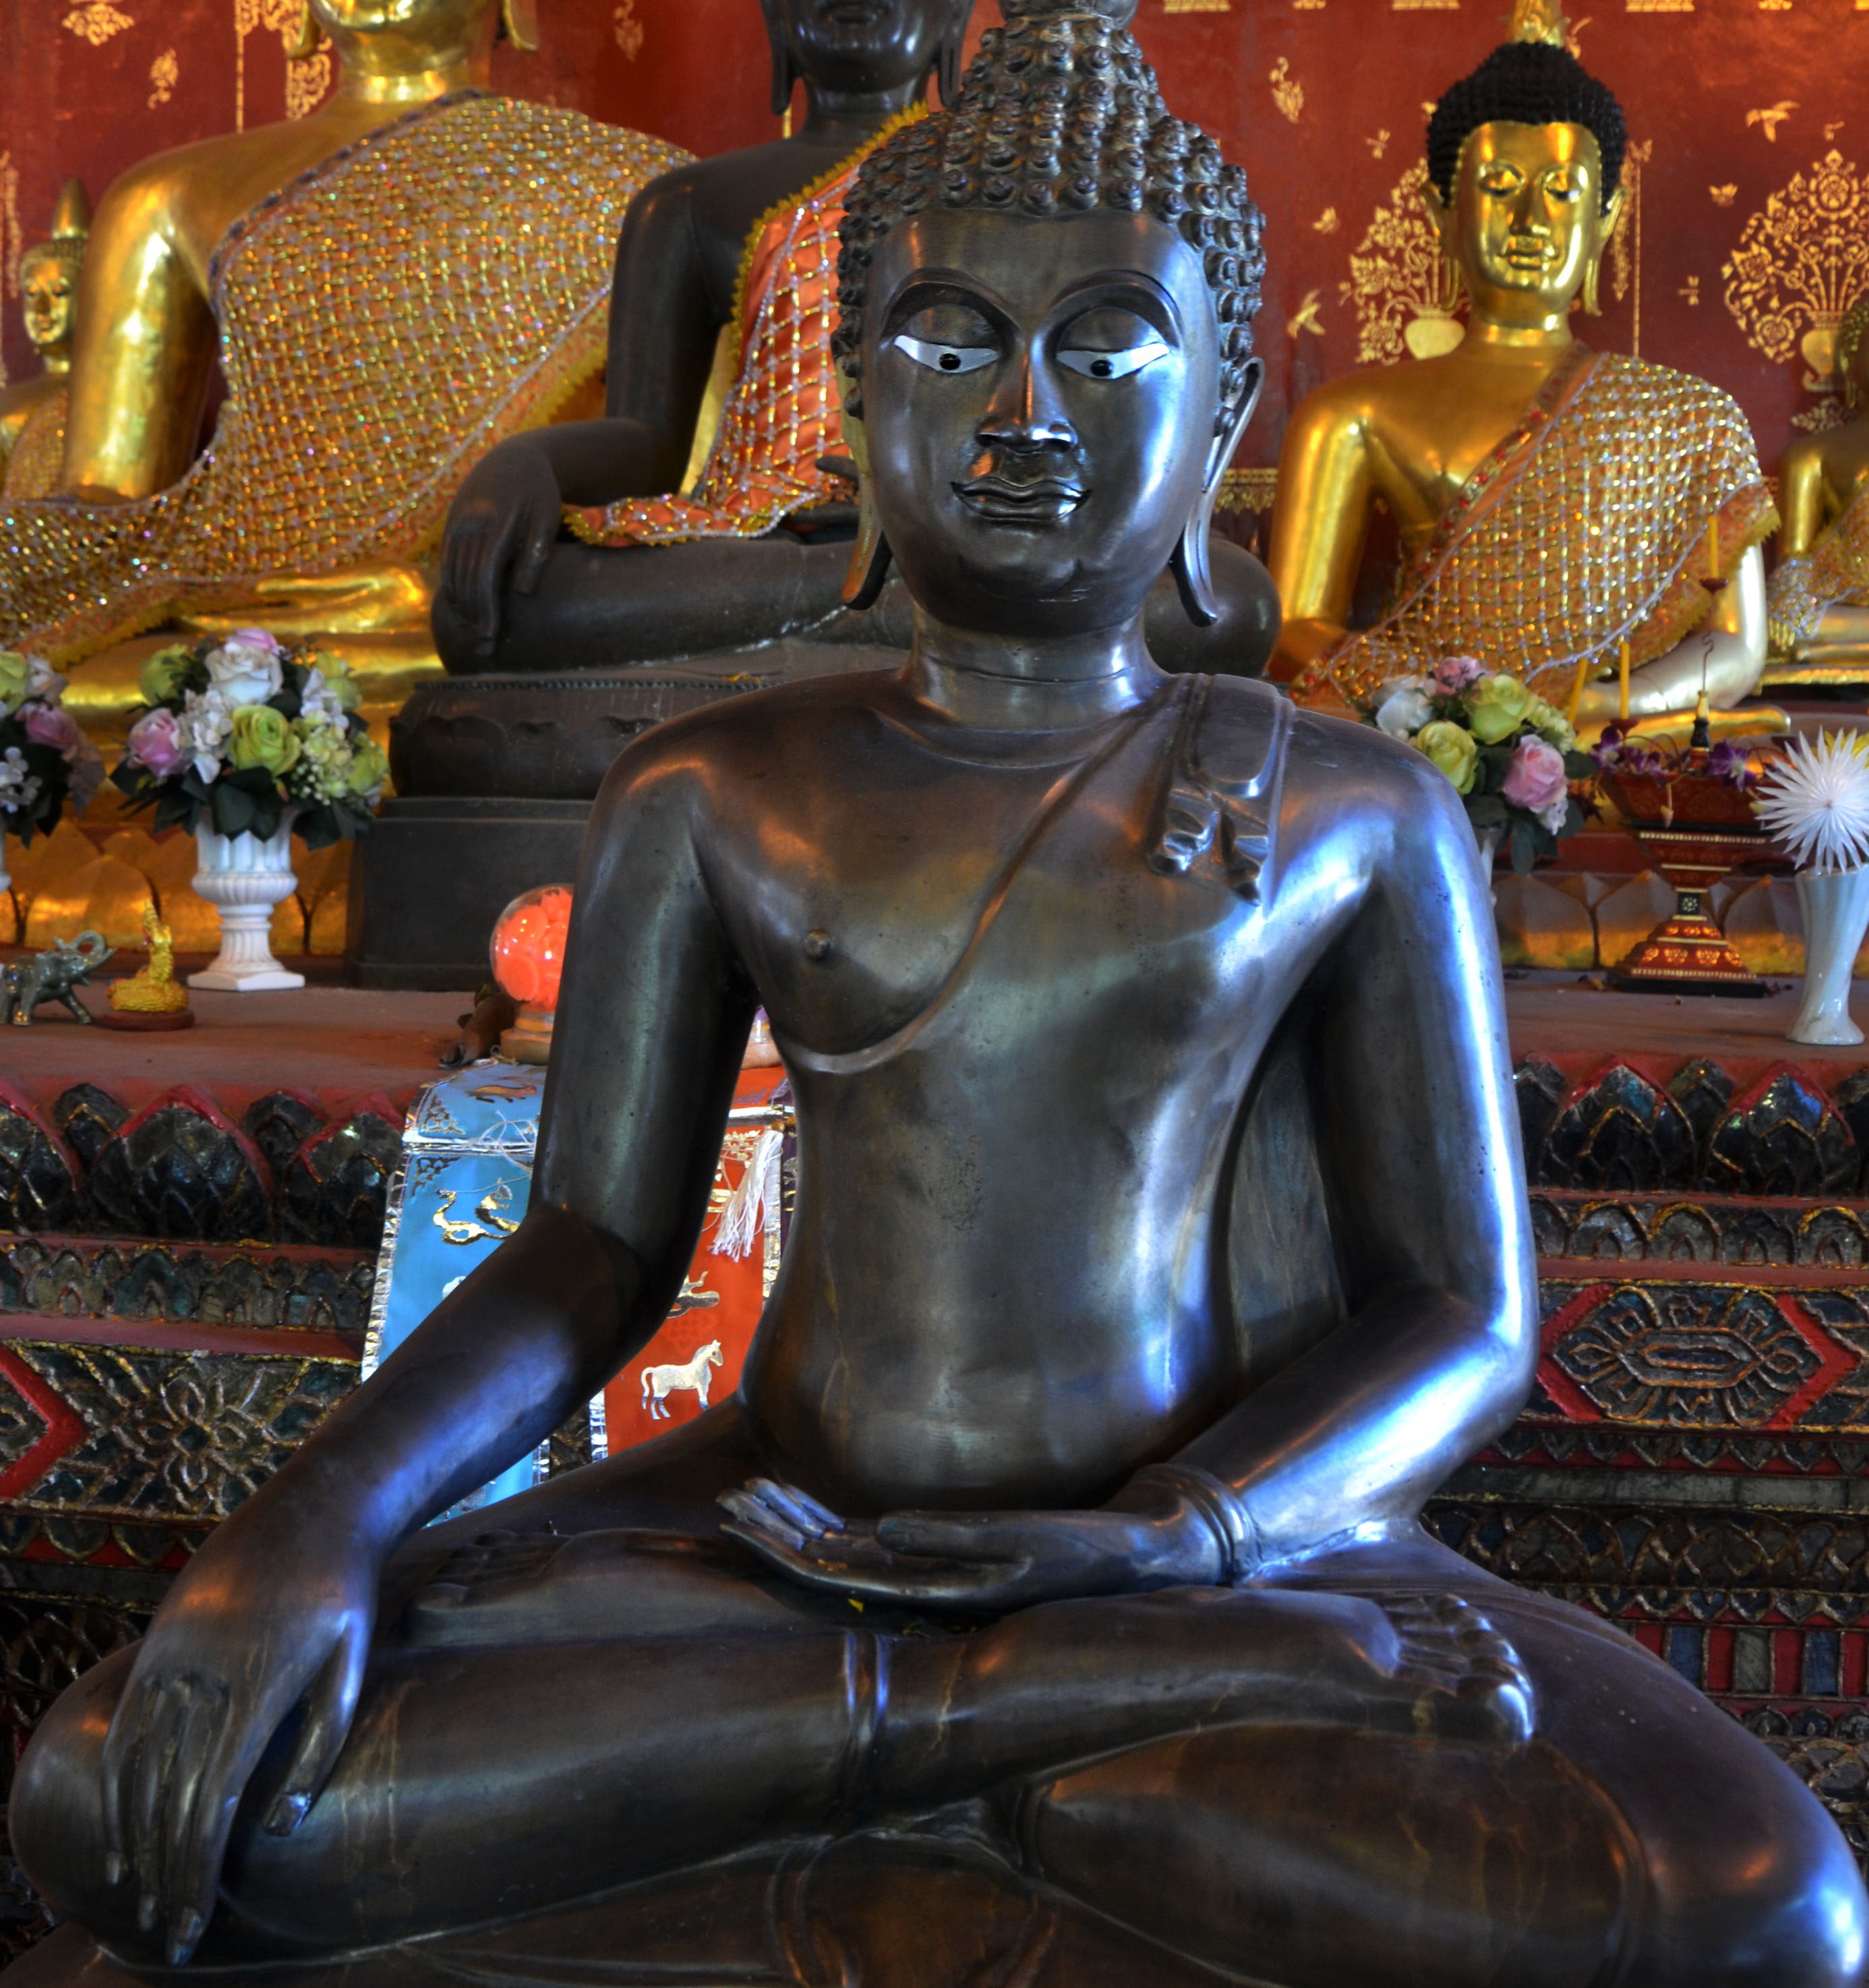
monument, travel, statue, decoration, symbol, peaceful, peace, meditate, buddhist, buddhism, religion, asia, ancient, landmark, tourism, zen, thailand, spiritual, pray, sculpture, religious, art, meditation, temple, faith, buddha, prayer, culture, history, bronze, worship, holy, india, china, oriental, thai, god, east, wisdom, spirituality, gautama buddha